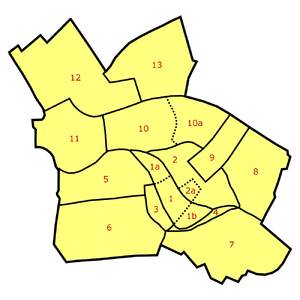
Berlin-Mitte [ˈmɪtə] est le quartier qui constitue le centre-ville berlinois. Il fait partie de l'arrondissement homonyme depuis 2001. Au contraire du reste de l'arrondissement, Berlin-Mitte faisait partie de Berlin-Est lors de la partition de la ville.